Deity yoga

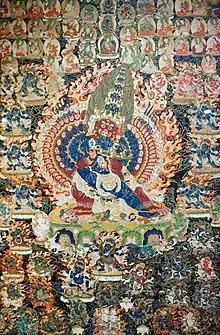
Chemchok Heruka, one of the eight Herukas which are key yidams in Nyingma.

The generation stage or creation phase (Tib. "bskyed rim"; Skt. "utpatti-krama"), also known as "the phase of imagination" and "the yoga of fabrications" is the first phase of tantric deity yoga in the Unsurpassed Yoga Tantra of the later schools of Tibetan Buddhism. It also equates to the Mahayoga of the Nyingma school. Kongtrül states that this phase is associated with the body and the birth process (while the Completion phase is associated with the mind and with dissolution at death).